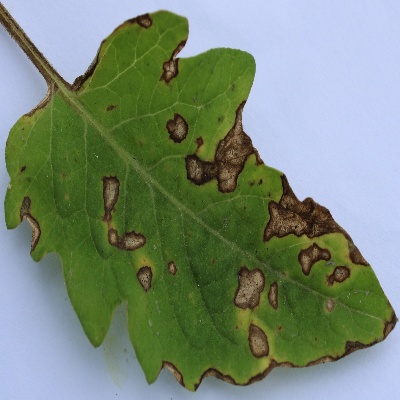
Crop: Tomato
Condition: septoria leaf spot